Sasbahu Temple, Gwalior

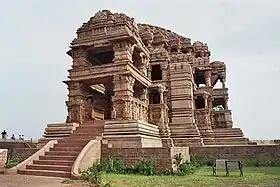
Saas Temple

Sas Bahu Temples, also called the Sas aur Bahu ke Mandir, Sas-Bahu Twin Temples, are the 11th-century twin temples in Gwalior, Madhya Pradesh, India. Within the Gwalior Fort complex and dedicated to Vishnu & Shiva, like most Hindu and Jain temples in this region, they were mostly in ruins and were badly damaged from numerous invasions and Hindu-Muslim wars in the region. They were built between 1090 - 1093 by King Mahipala of the Kachchhapaghata dynasty, the larger one (Saas) was constructed for his wife and the smaller one ( Bahu) was constructed for his daughter-in-law, according to an inscription found in the larger of the twin temple. The twin temples are situated in the Gwalior Fort.